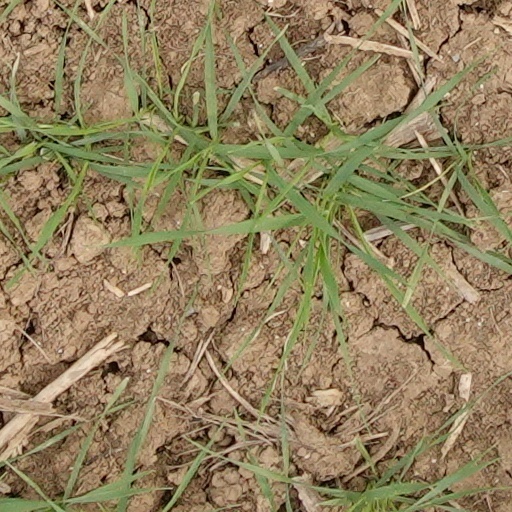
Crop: wheat